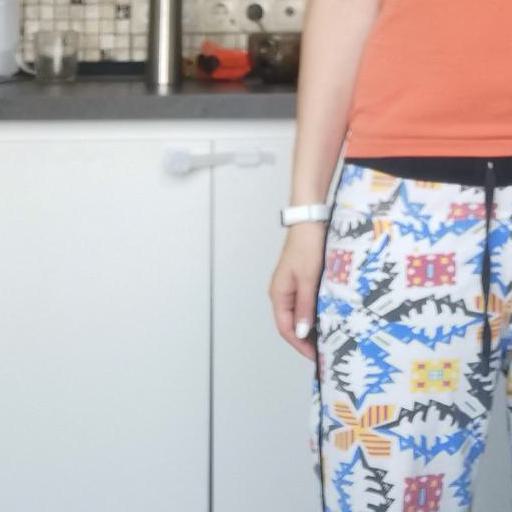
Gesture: no_gesture